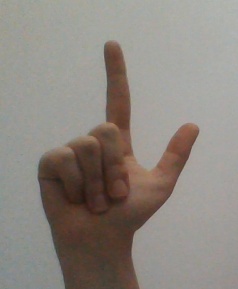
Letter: laam